Pablo López (baseball)

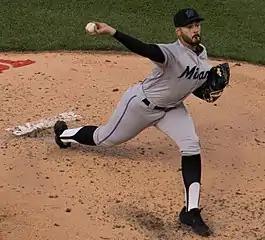
López with the Miami Marlins in 2019

Pablo José López Serra (born March 7, 1996) is a Venezuelan professional baseball pitcher for the Minnesota Twins of Major League Baseball (MLB). He has previously played in MLB for the Miami Marlins. He made his MLB debut in 2018.